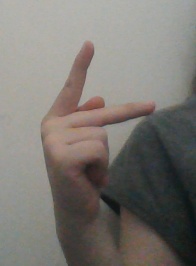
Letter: dha